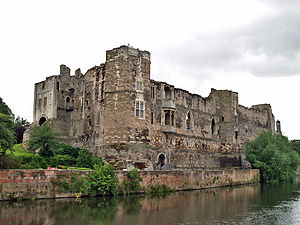
Newark Castle (Nottinghamshire)
Newark Castle i 2008.
Newark Castle er en middelalderlig borg byen Newark i Nottinghamshire, England. Den blev grundlagt i 1100-tallet af Alexander, Biskip af Lincoln. Oprindeligt blev den bygget af tømmer, men mod slutningen af århundrederet blev den genopført i sten.